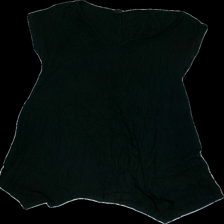
View: front
Type: T-shirt
Category: Ladies
Brand: Lager 157
Colors: Black
Material: 100% Viscose
Cut: C-collar, Long
Season: All
Price range: <50
Recommended usage: Recycle